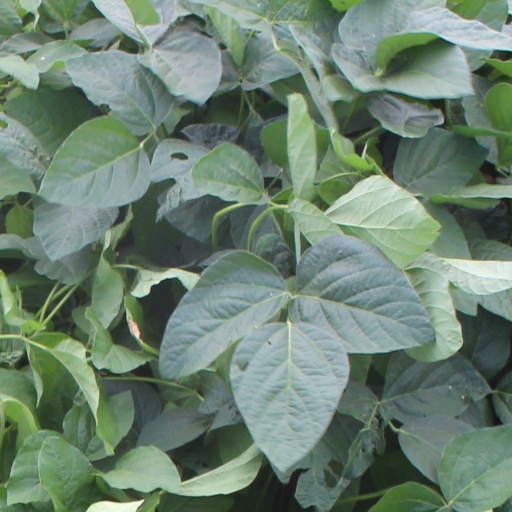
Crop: soybean